Monumento de Santiago

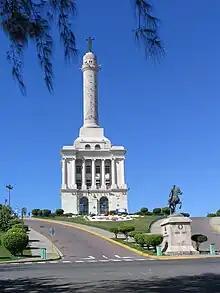

The Monumento a los Héroes de la Restauración ("Monument to the Heroes of the Restoration") is a monument in the city of Santiago de los Caballeros in the Dominican Republic. It is the highest building in Santiago, and a major tourist attraction for the area. The monument is located on a hill in the middle of Santiago, with views of the city and surrounding mountains. It also has a surrounding park.